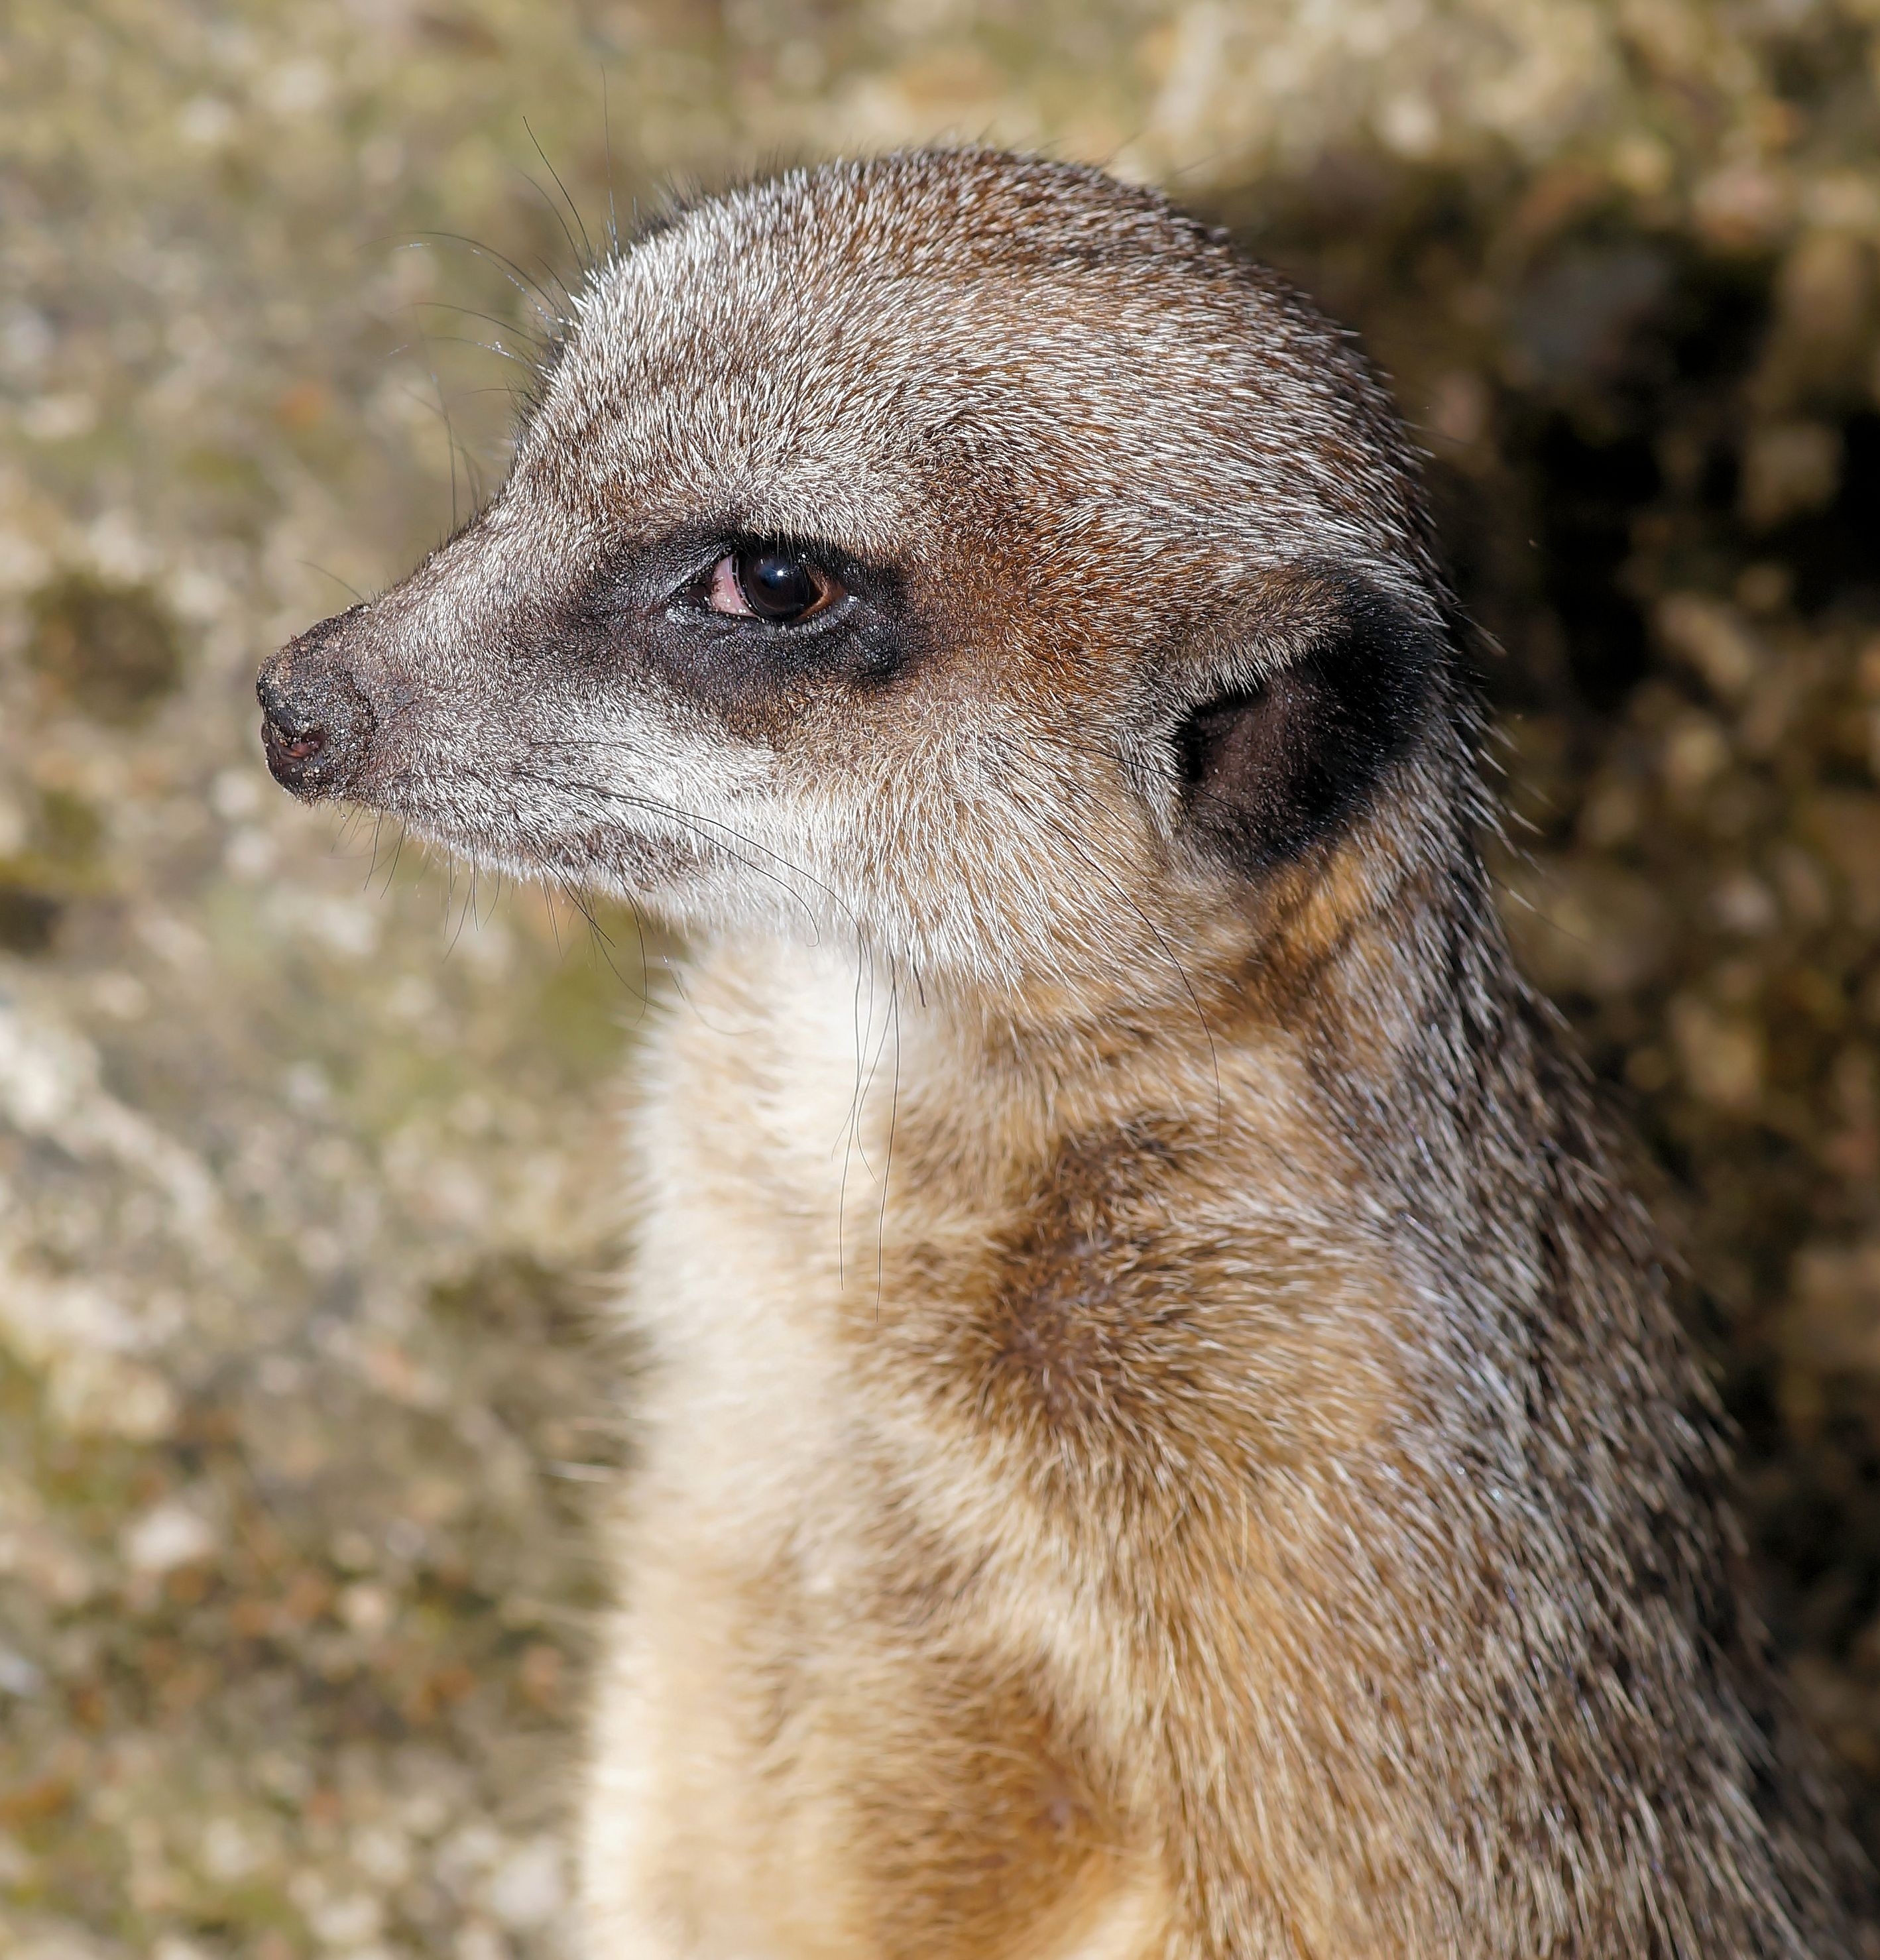
sweet, cute, wildlife, portrait, mammal, close, fauna, face, furry, head, vertebrate, expression, meerkat, mongoose, attention, awakened